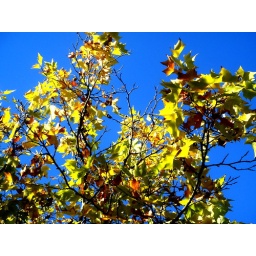
The wonderfull colors of Autumn against the bright blue sky of Portugal.